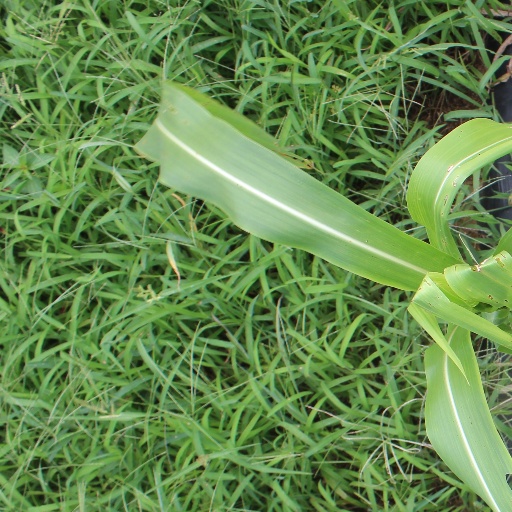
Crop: sorghum